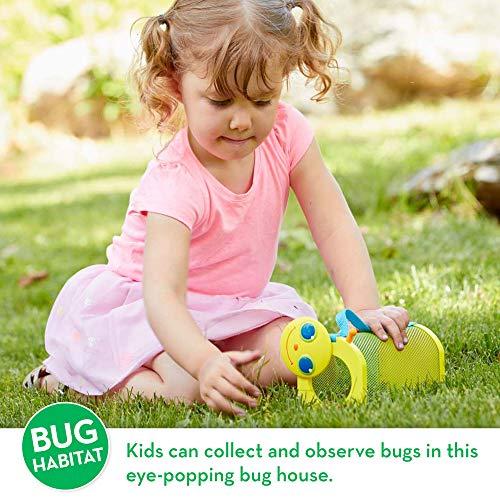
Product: Melissa & Doug Sunny Patch Giddy Buggy Bug House Toy with Carrying Handle and Easy-Access Door, Great Gift for Girls and Boys - Best for 3, 4, 5, and 6 Year Olds
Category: Toys & Games | Sports & Outdoor Play | Nature Exploration Toys
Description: Great Condition.
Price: $8.62
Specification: ProductDimensions:4x4.5x7.7inches|ItemWeight:6.4ounces|ShippingWeight:6.4ounces(Viewshippingratesandpolicies)|DomesticShipping:ItemcanbeshippedwithinU.S.|InternationalShipping:ThisitemcanbeshippedtoselectcountriesoutsideoftheU.S.LearnMore|ASIN:B01AD1TU5G|Itemmodelnumber:6703|Manufacturerrecommendedage:36months-6years